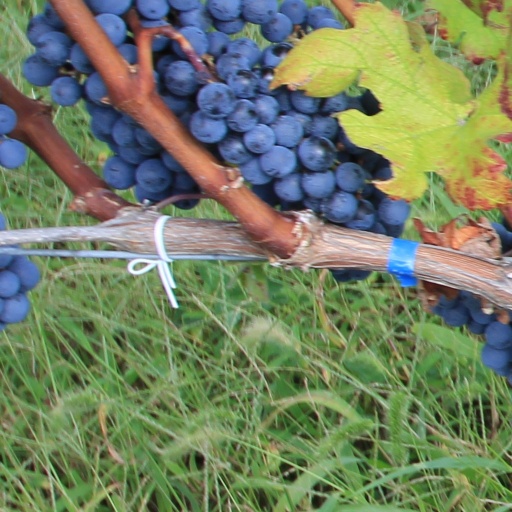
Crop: grape